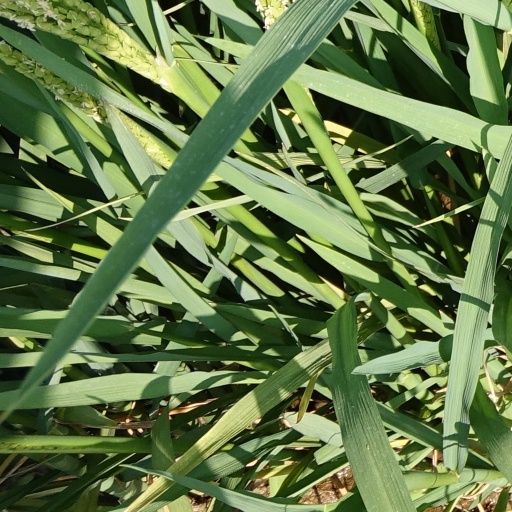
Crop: rice